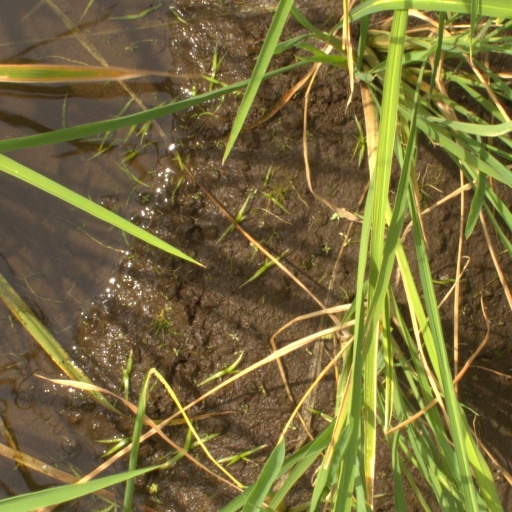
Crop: rice